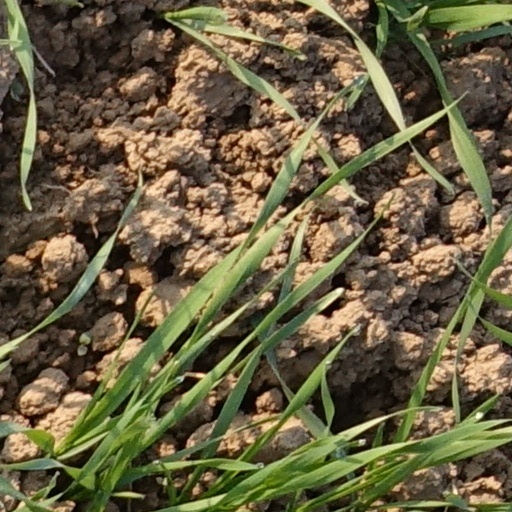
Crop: wheat